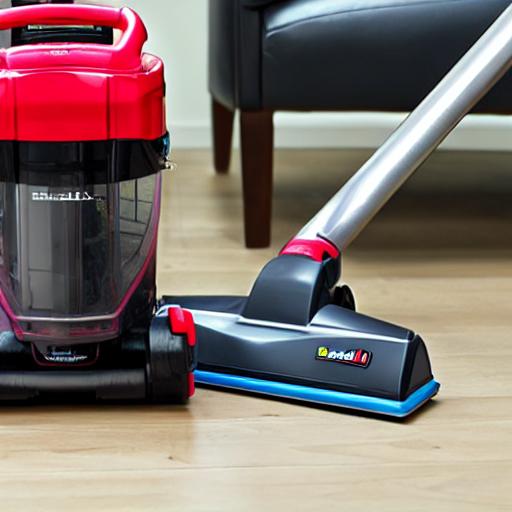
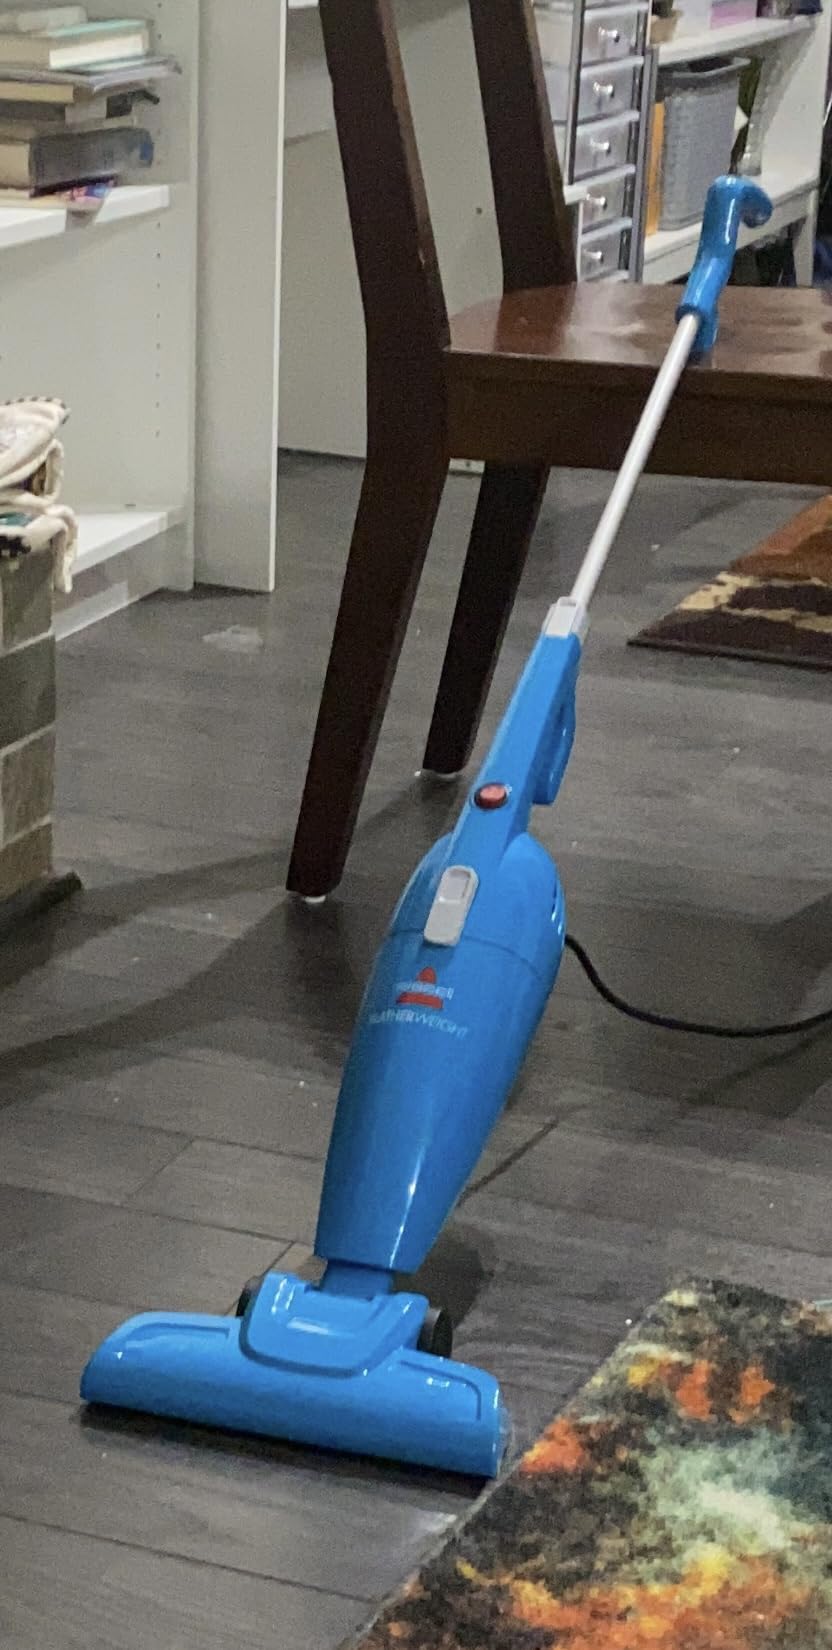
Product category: items_vacuum
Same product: no